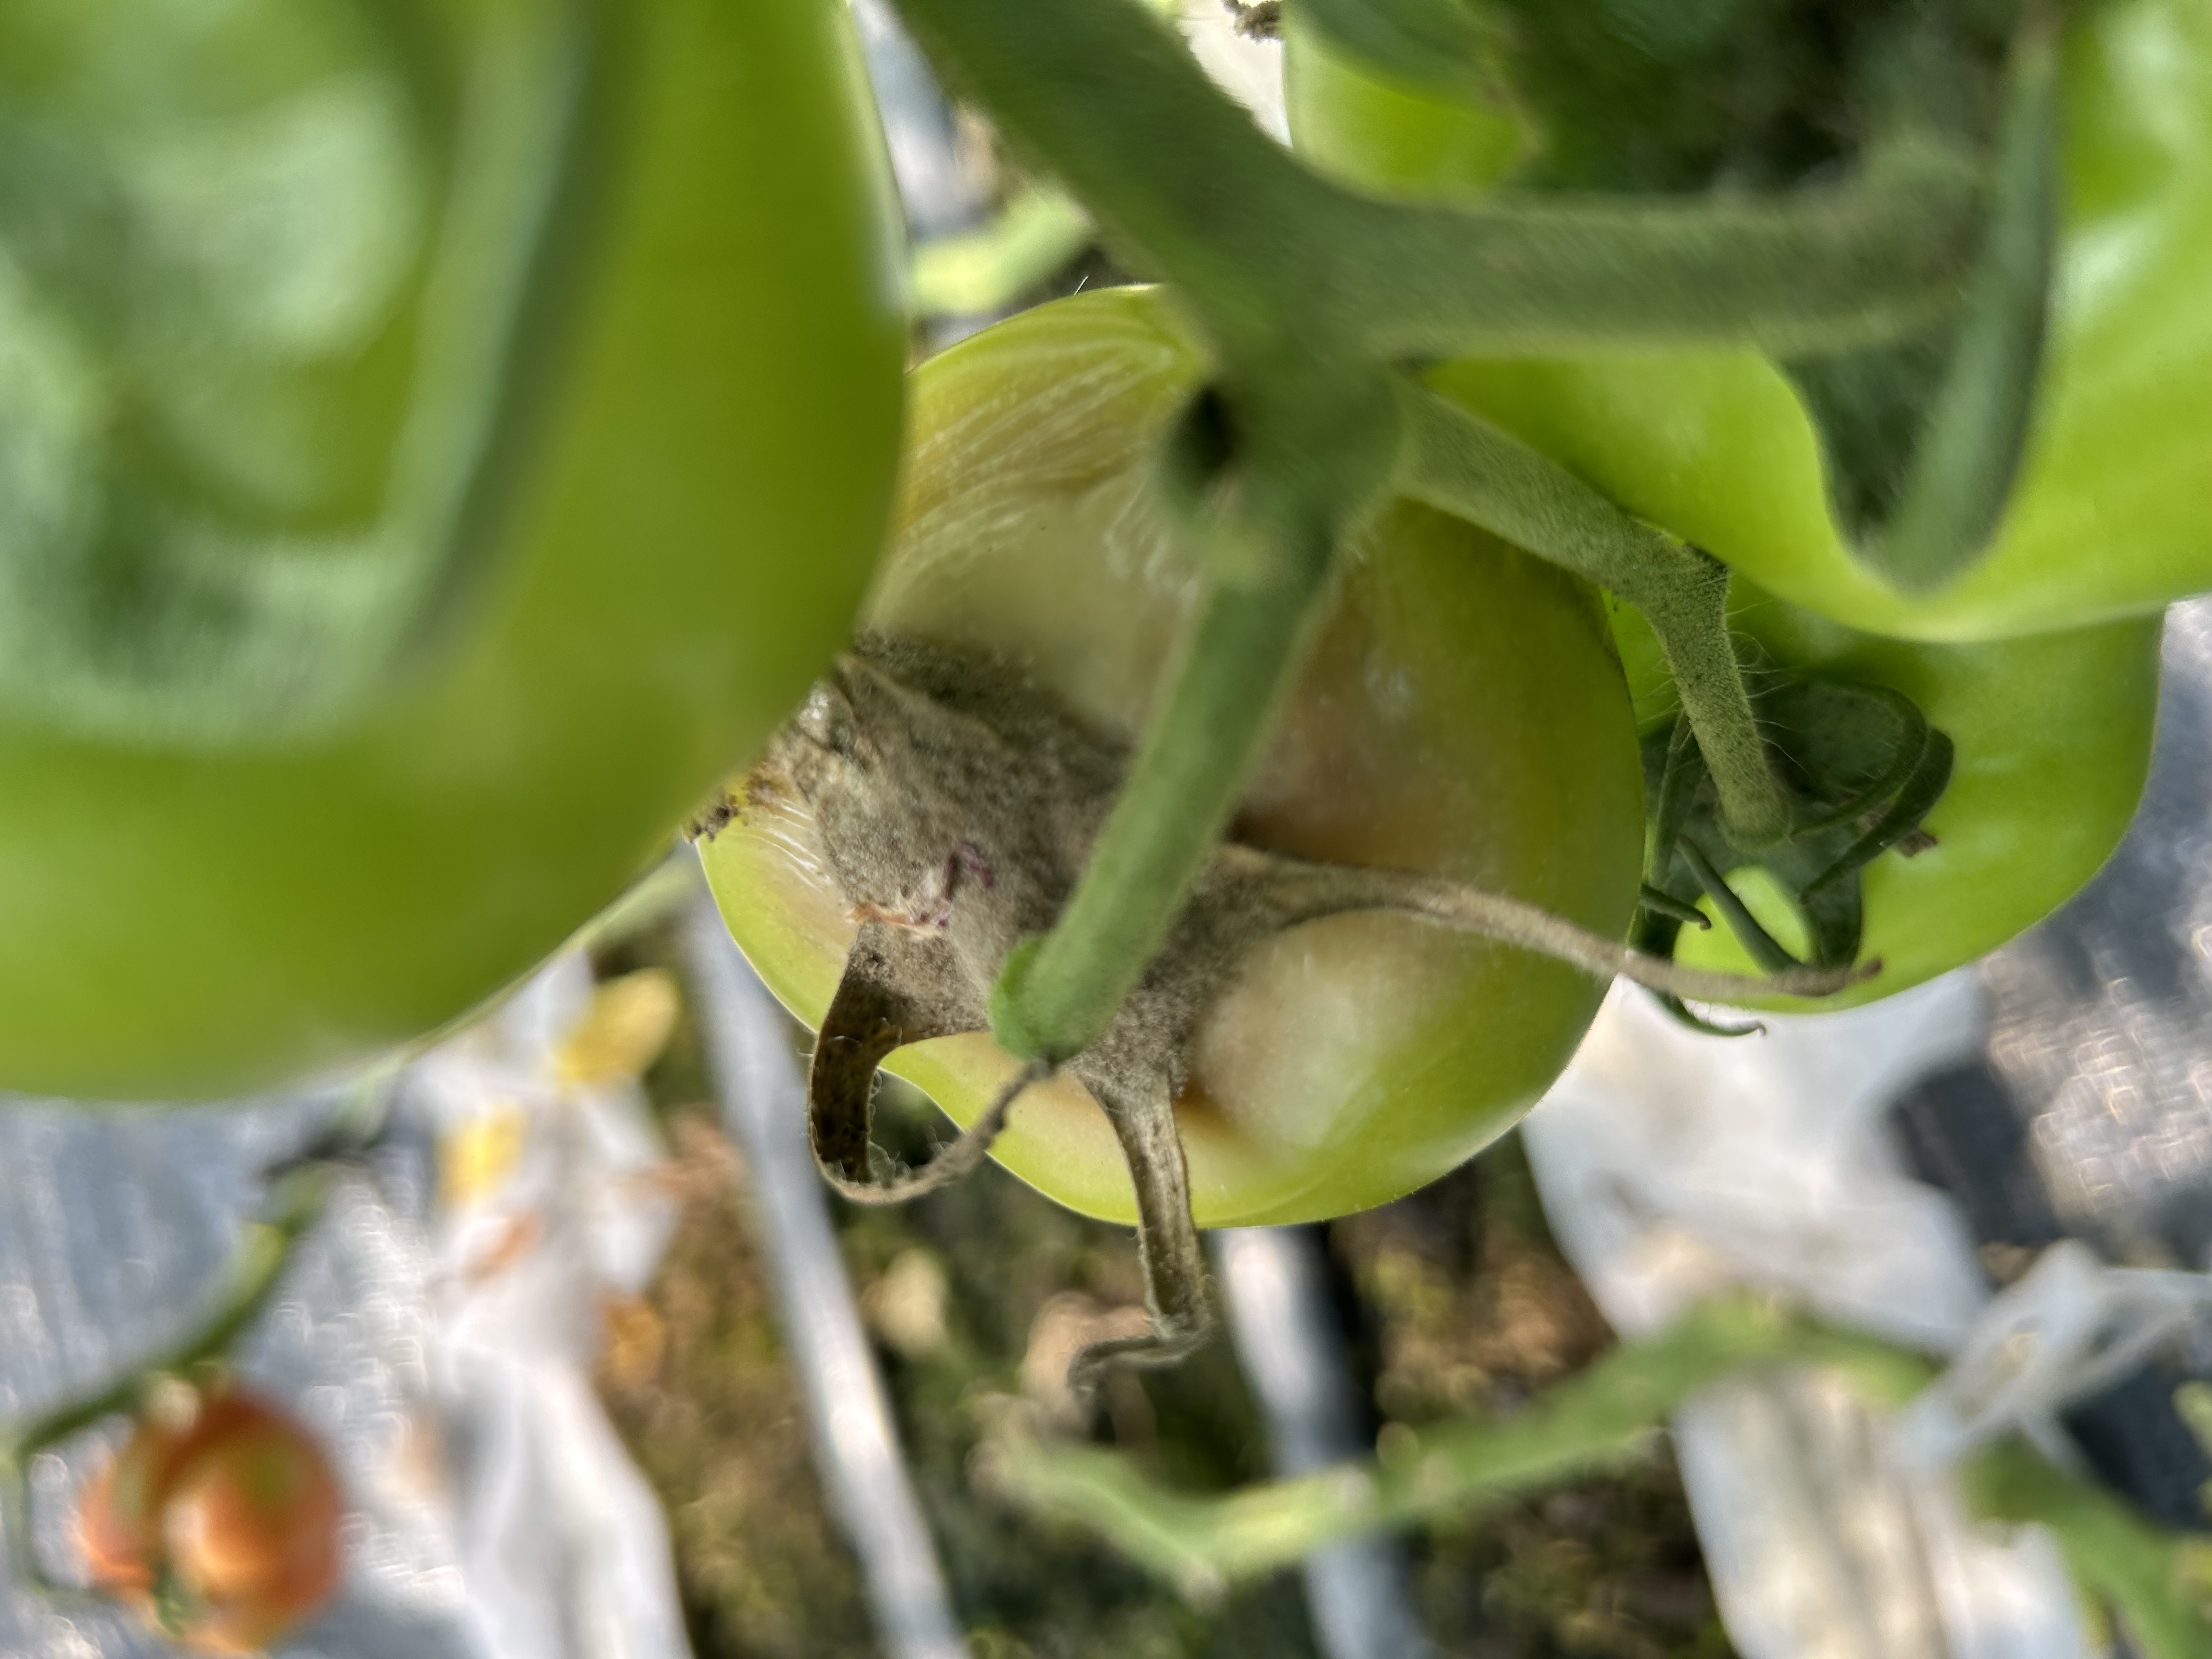
Disease: GrayMold